Christine James

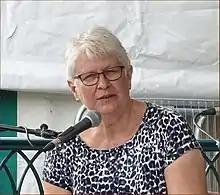
Christine James in 2018

Christine James FLSW (born 2 February 1954) is a Welsh poet and academic. She served as the first female Archdruid of Wales from June 2013 until June 2016. She first presided over the ceremonies at the National Eisteddfod in the 2013 Eisteddfod in Denbigh. Like all holders, she qualified by winning a major literary prize at a previous National Eisteddfod. She was elected Cofiadur (Recorder) of the Gorsedd of Bards at the National Eisteddfod in 2017, again as the first woman to hold the post. She is a recipient of the Wales Book of the Year.